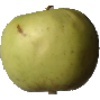
Label: Apple Golden 3